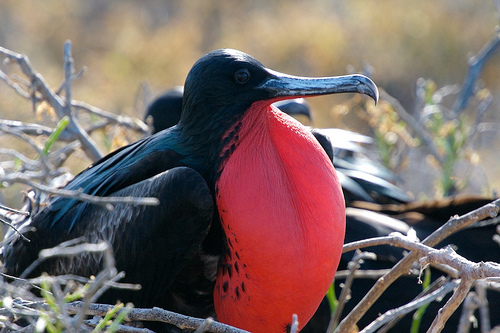
large bird with black coloration on body, large bright red breast area and extremely long, large beak.
a black bird with a long black beak sharply down-pointed at the end, there is a very large read airsack at the neck that is nearly the size of the bird's body when inflated.
very large rounded with a black body and very red under the neck with a very long thin gray beakbird with black crown and wings, with big red throat, beak is brown with sharp and curved in shape
this bird is black with red on its chest and has a long, pointy beak.
a medium sized black bird with a red belly and a long beak that is curved at the tip.
this bird has wings that are black and has a red chest
this particular bird has a belly that is red with black spots on the sides
this particular bird has a belly that is red and has black secondaries
this bird is black and red in color, and has a long and curved beak.
Species: Frigatebird